Jeremy Thomas

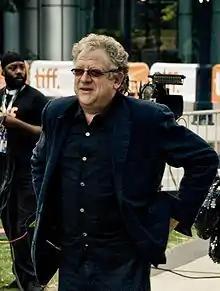
Thomas at the 2009 Toronto International Film Festival

Jeremy Jack Thomas (born 26 July 1949) is a British film producer. He is the founder and chairman of Recorded Picture Company. He produced Bernardo Bertolucci's "The Last Emperor", which won the 1988 Academy Award for Best Picture. In 2006 he received a European Film Award for Outstanding European Achievement in World Cinema. His father was director Ralph Thomas (director of many of the "Doctor" films), while his uncle Gerald Thomas directed all of the films in the "Carry On" franchise.